Museum of Vancouver

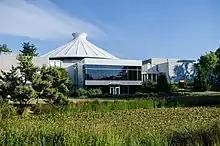
The Museum of Vancouver as seen from Vanier Park. The museum is situated at the southern portion of the park.

The building is located at 1100 Chestnut Street in Vanier Park, in the neighbourhood of Kitsilano in Vancouver, BC. The museum is situated at the south end of Vanier Park, with the park acting as a connecting greenspace between the Vancouver Maritime Museum, Bard on the Beach, the Vancouver Archives, and the Vancouver Academy of Music.